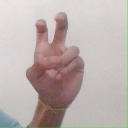
अक्षर: ई